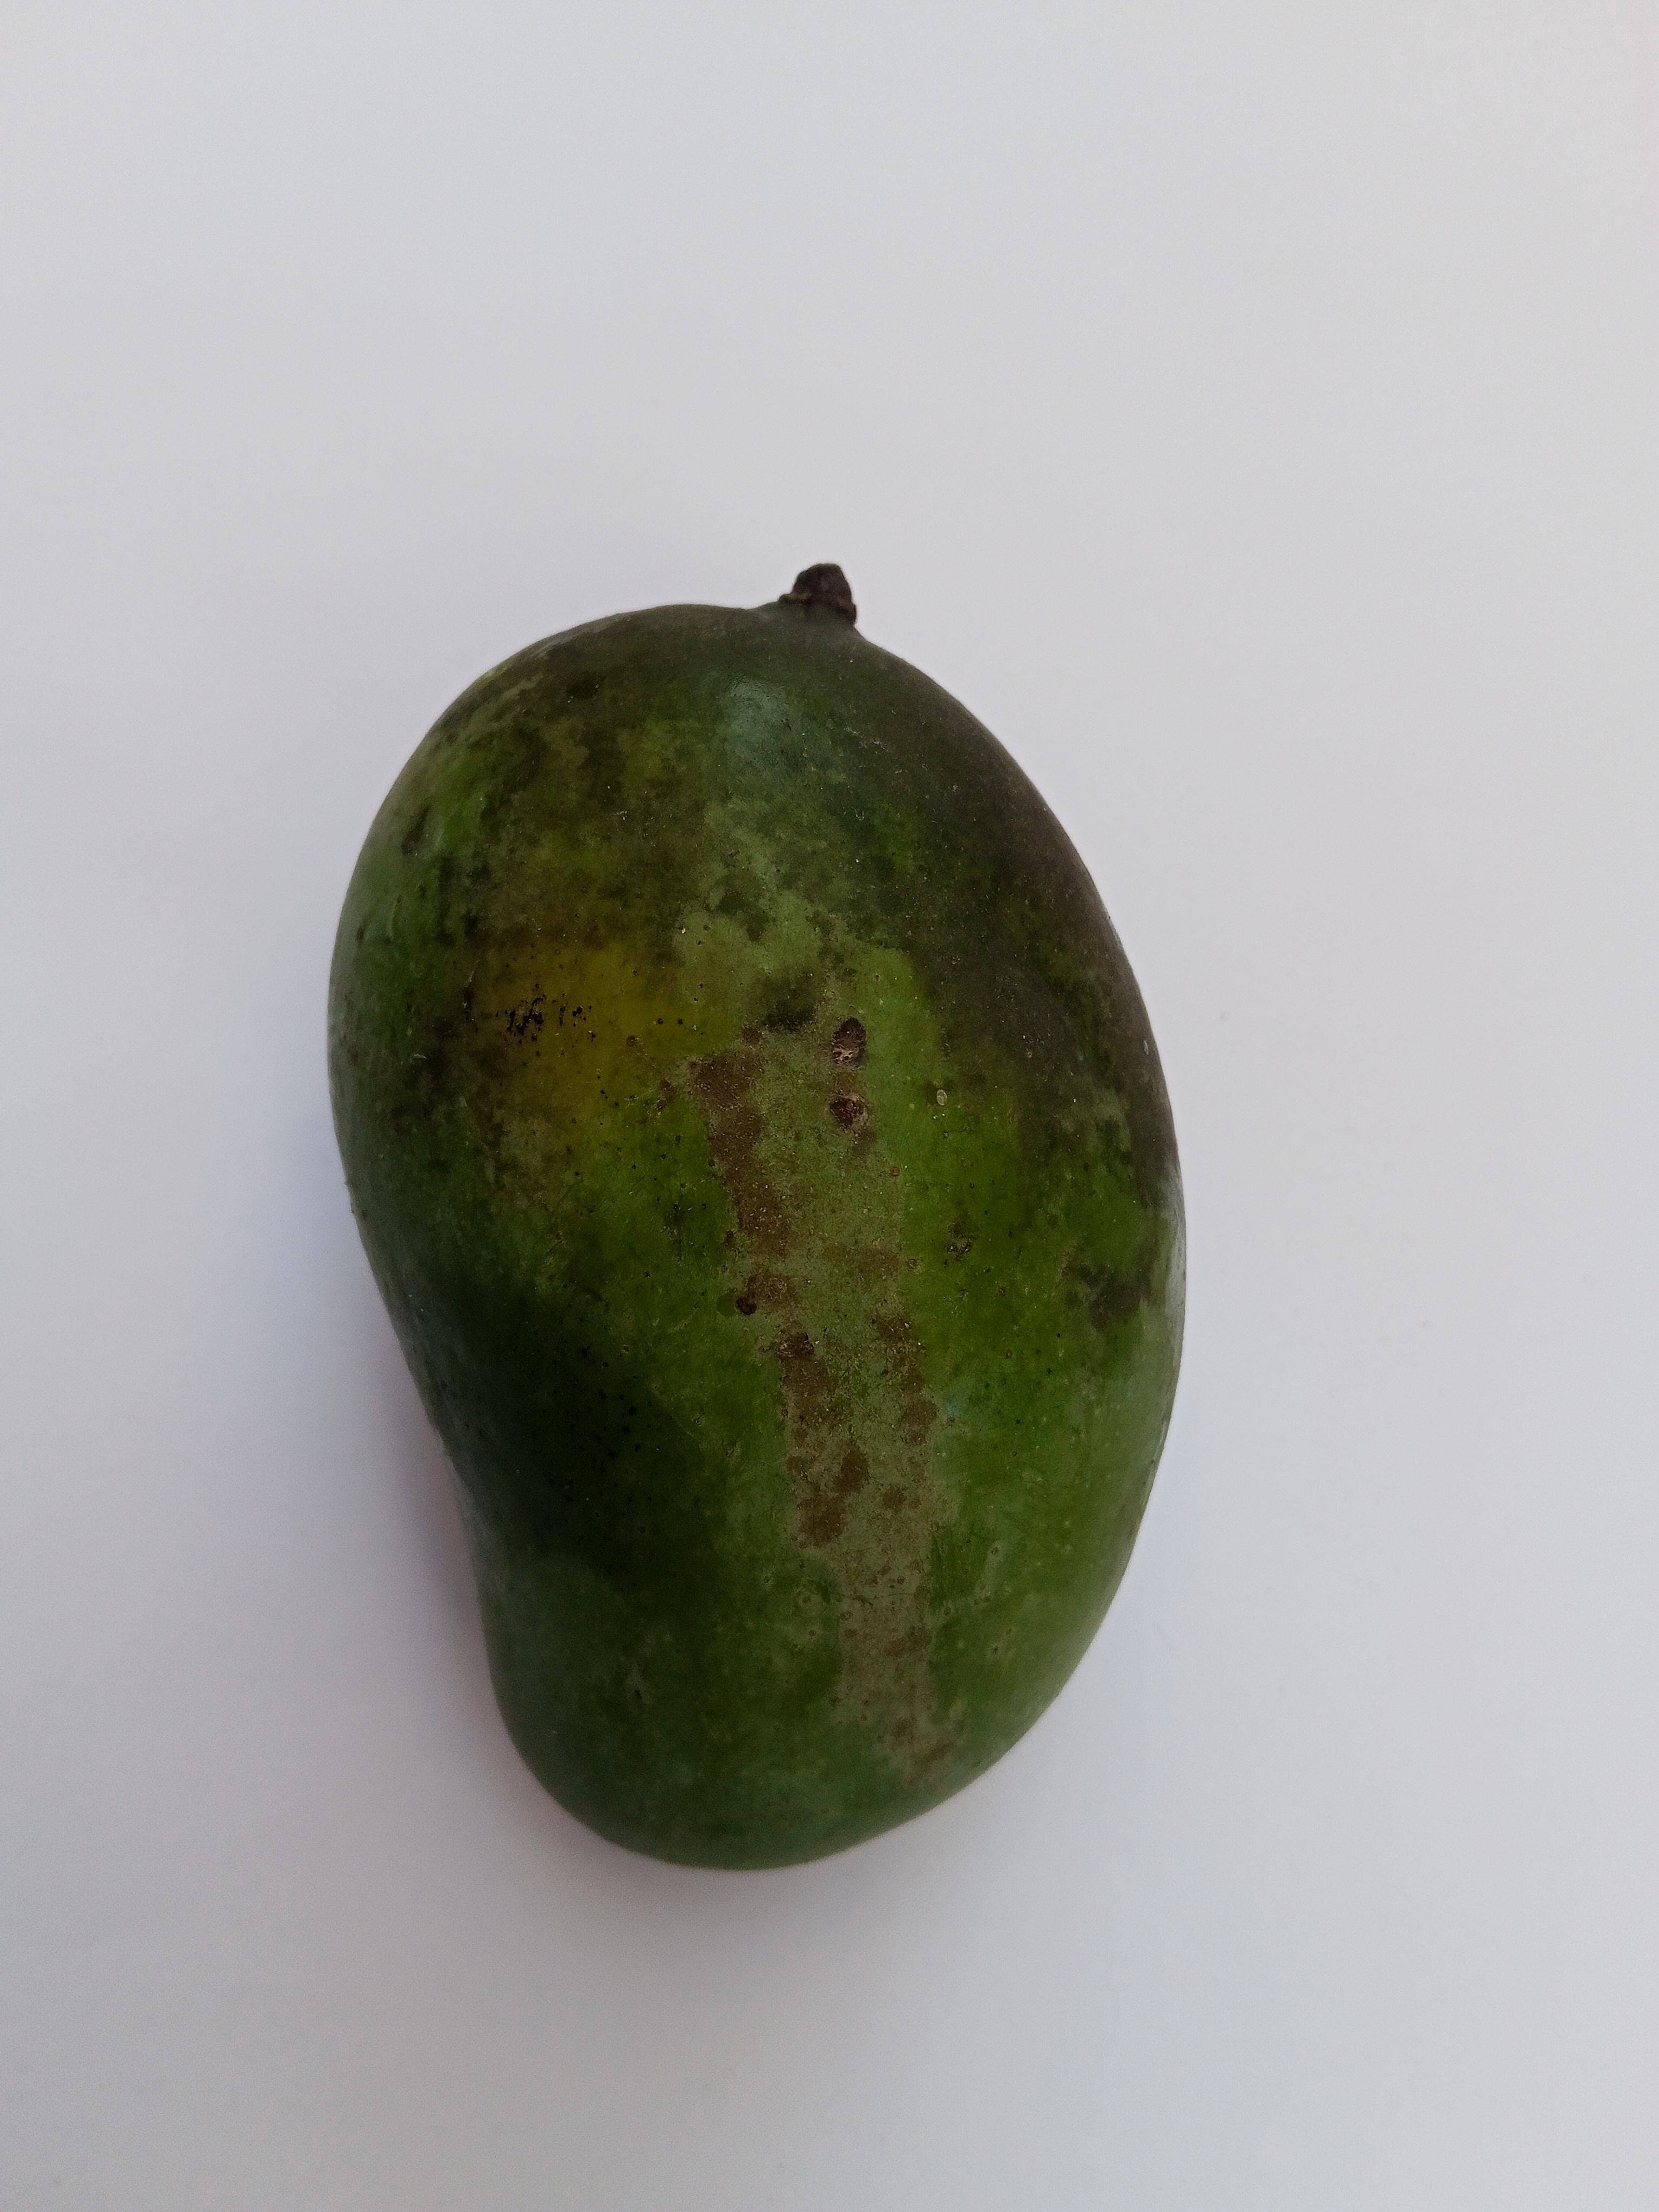
Mango variety: Amrapali